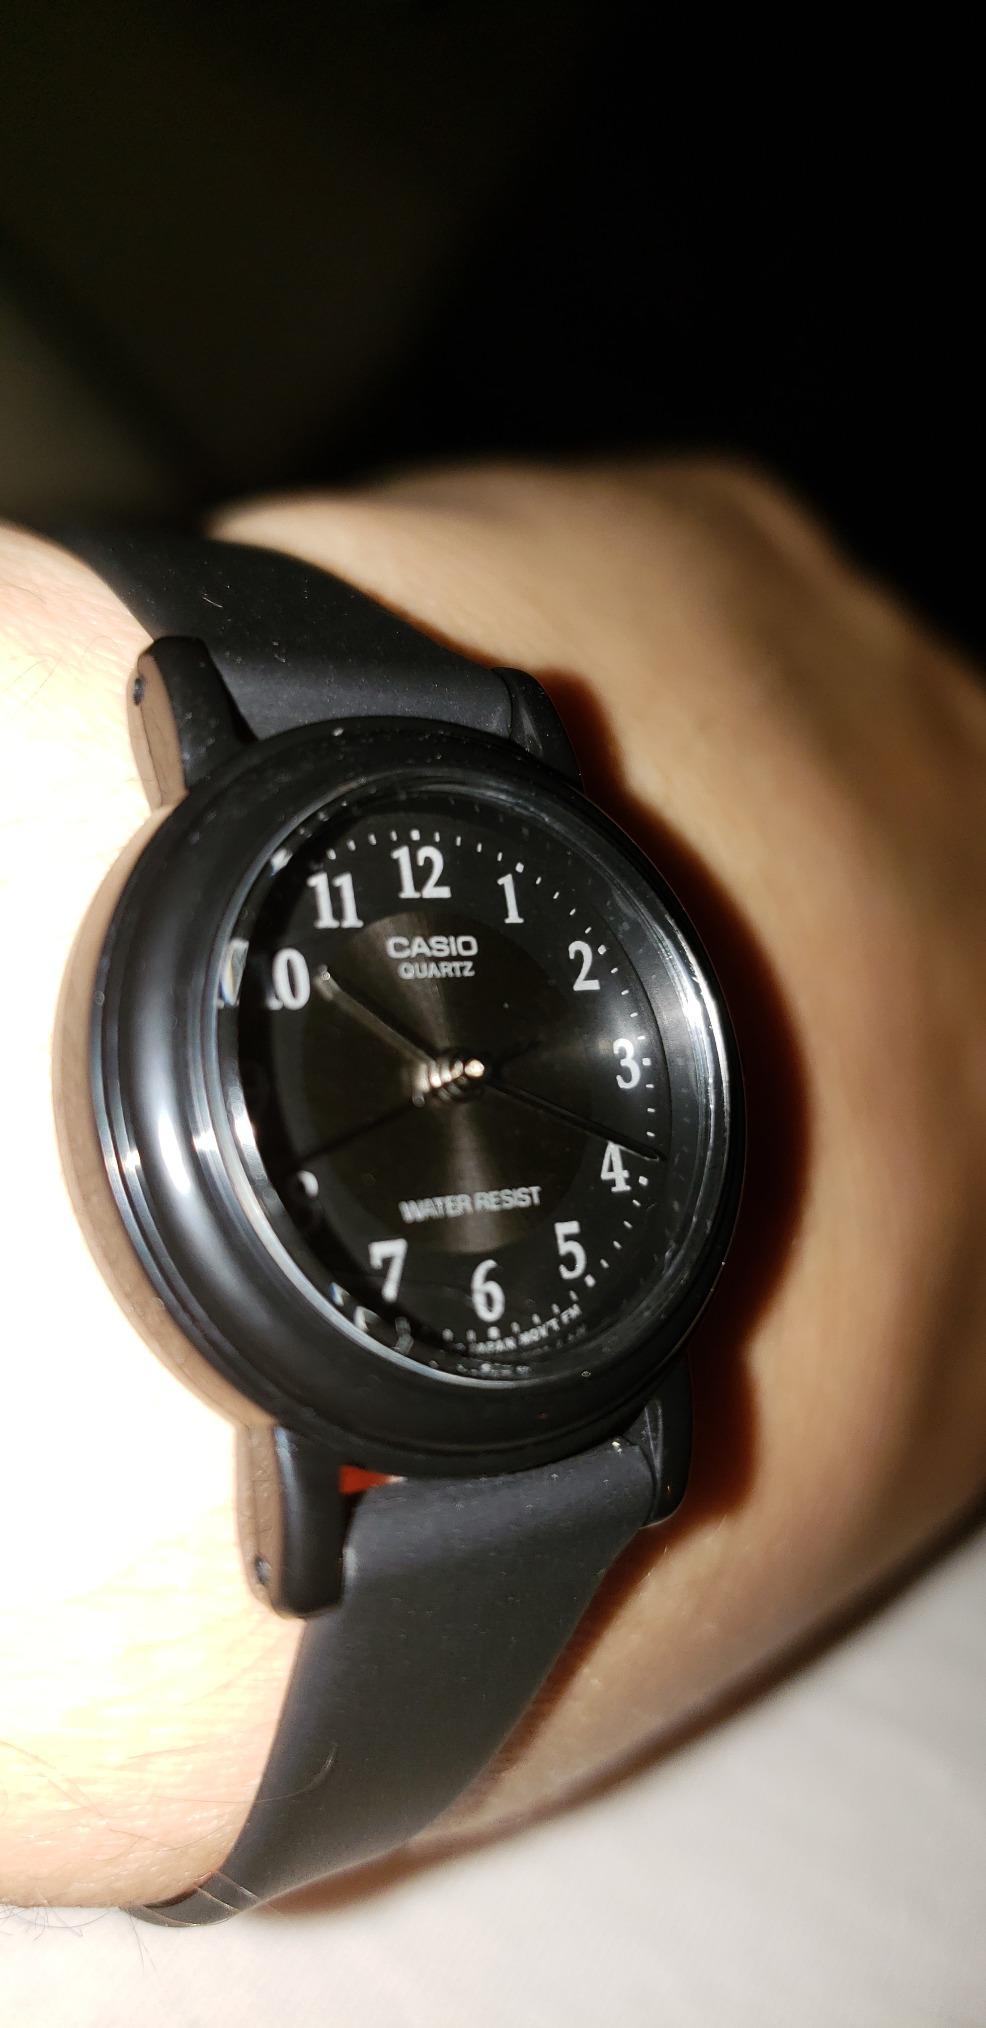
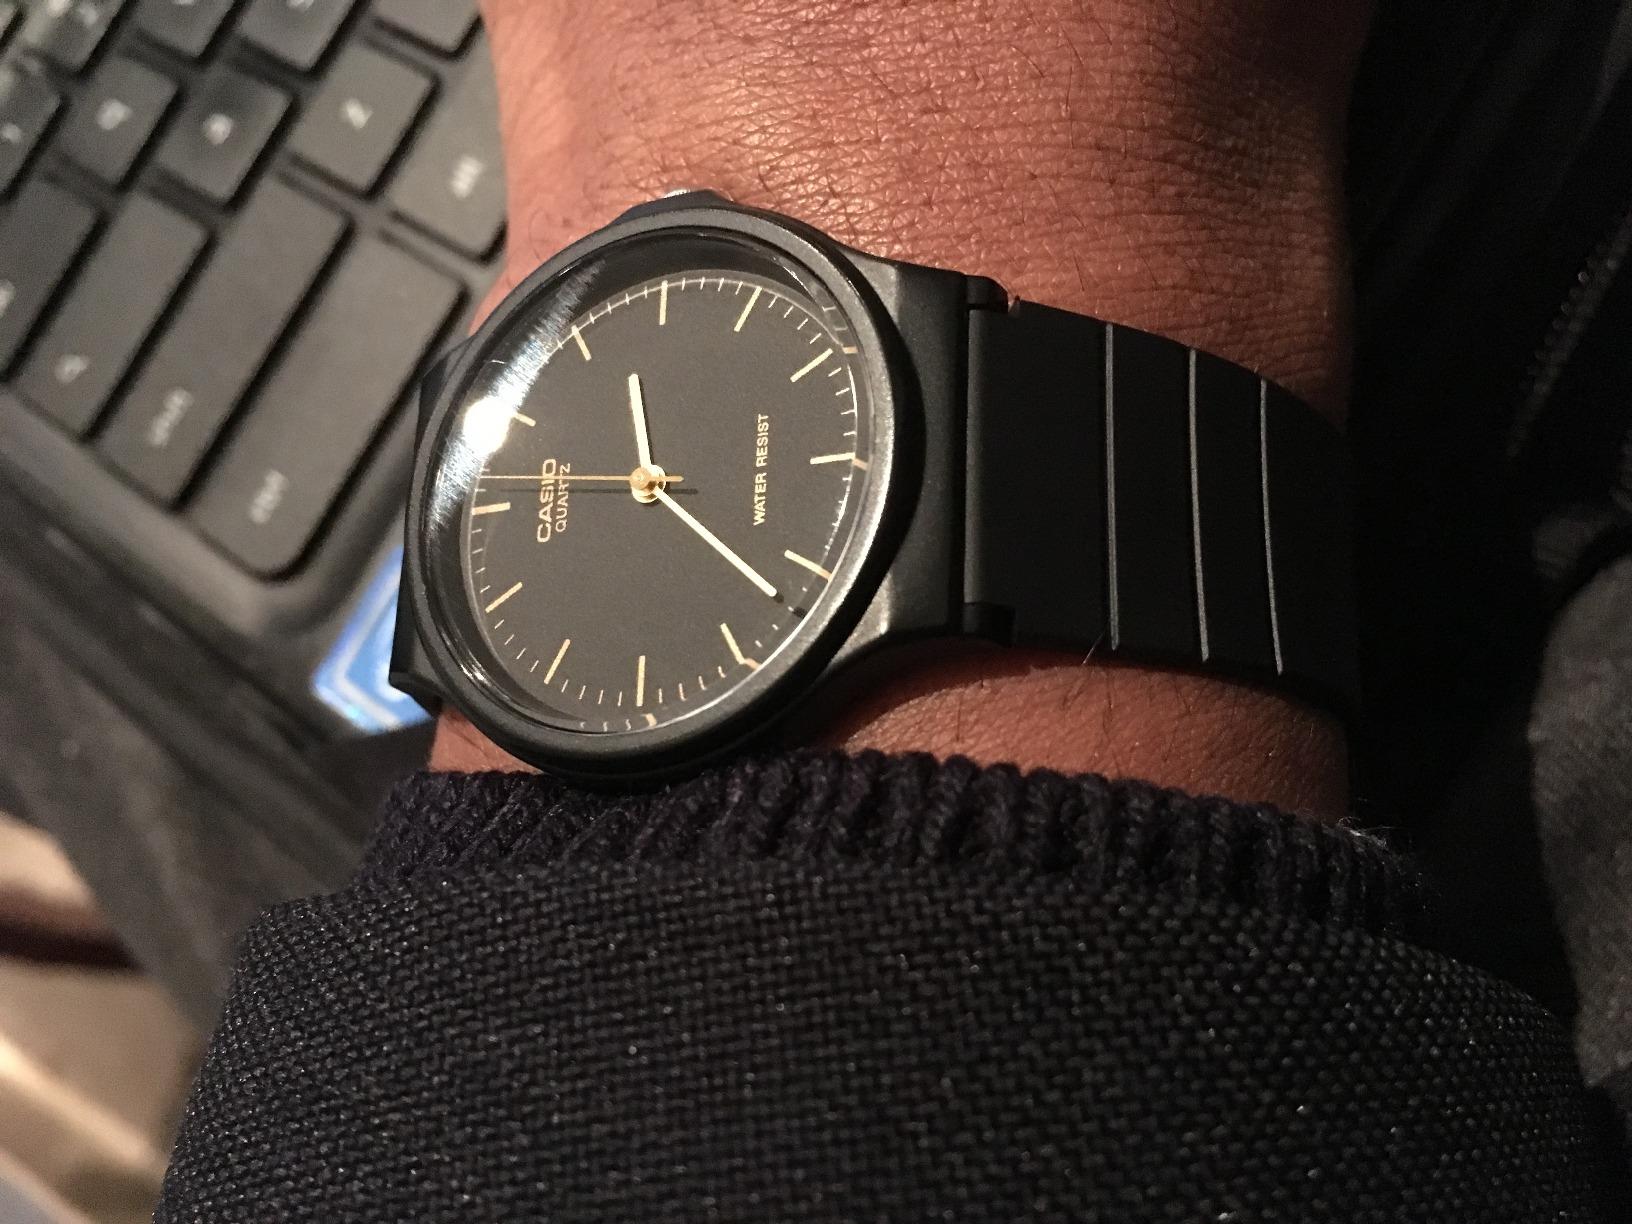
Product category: accessories_watch
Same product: no